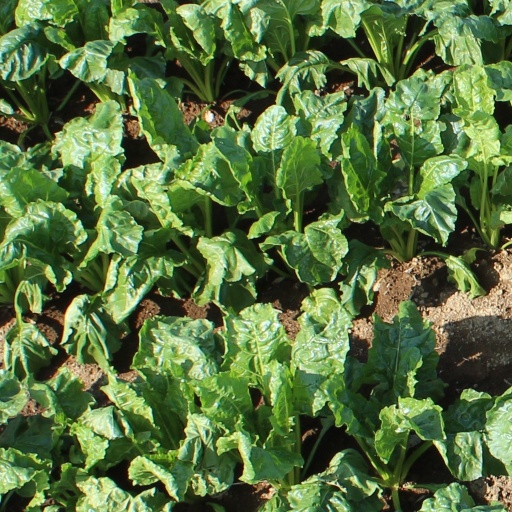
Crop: sugar beet